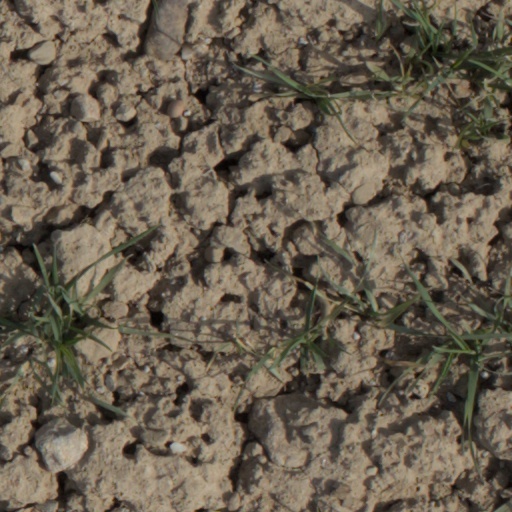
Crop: wheat